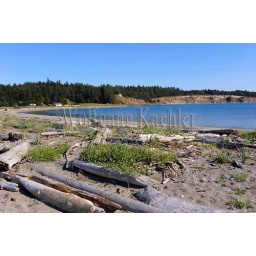
Usa, washington state, near port townsend, marrowstone island, fort flagler state park, beach with plants and driftwood